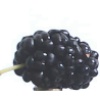
Label: Mulberry 1